Ray Ruffels

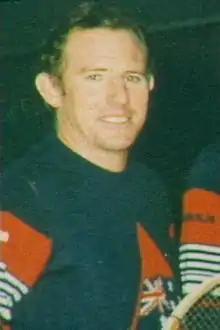
AIS Head Tennis Coach Ray Ruffels in 1981

Raymond Owen "Ray" Ruffels (born 23 March 1946) is an Australian former professional tennis player and coach.